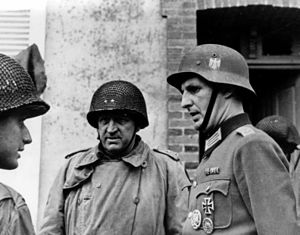
Operation Overlord / Opbygningsfasen / Fremstød ind i landet
En tysk hærofficer i samtale med to amerikanske officerer i Cherbourg efter kapitulationen
Operation Overlord var kodenavnet for de Vestallieredes invasion af Normandiet i 2. verdenskrig. Operationen havde til formål at trænge tyskerne ud af et område i Nordfrankrig, som derefter kunne bruges som basis for befrielsen af Frankrig og det øvrige Nordvesteuropa. Operationen omfattede dels selve landgangen i Normandiet den 6. juni 1944 og de følgende operationer indtil udgangen af august, hvor de allierede arméer havde befriet Paris og de tyske hære havde trukket sig tilbage over Seinen.